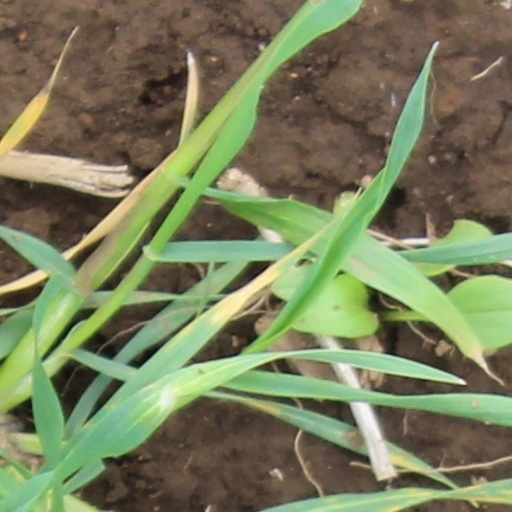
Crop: wheat